American Gun (2002 film)

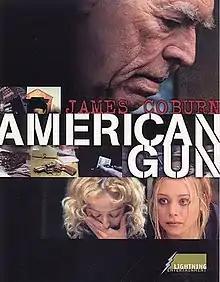

American Gun is a 2002 drama film written and directed by Alan Jacobs. It stars James Coburn (in his final film role), Virginia Madsen, Barbara Bain and Alexandra Holden.